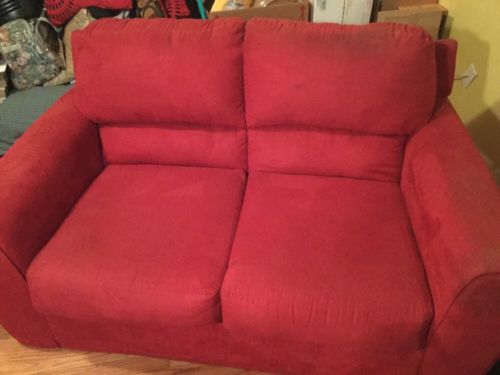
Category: sofa